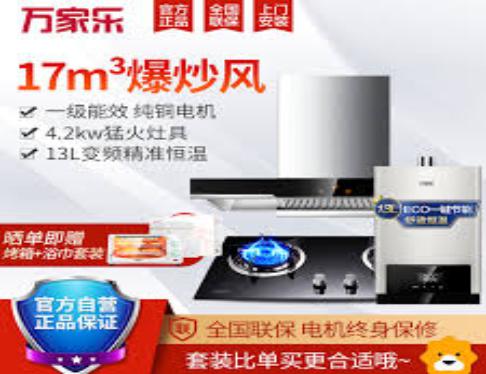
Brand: macro
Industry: Necessities